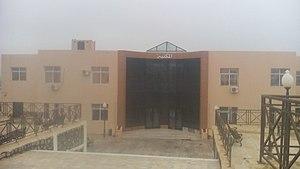
Infrastructure de la faculté fgca
La Faculté de Génie Civil et d'Architecture, a été créée en 2011, suite au découpage de la Faculté des Sciences et Sciences de l'Ingénieur, est une unité de formation et de recherche, composant de l'Université Hassiba Benbouali de Chlef, située à Ouled Fares à 15 km au nord de la wilaya de Chlef.